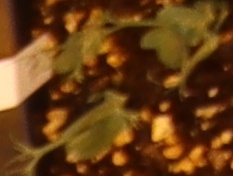
Label: Field Pea